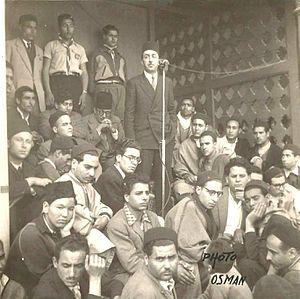
Mongi Slim, né le 1ᵉʳ septembre 1908 à Tunis et mort le 23 octobre 1969 à Tunis, est un homme politique et diplomate tunisien.